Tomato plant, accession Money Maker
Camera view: tilt-top (135 deg); turntable rotation: 240 degrees
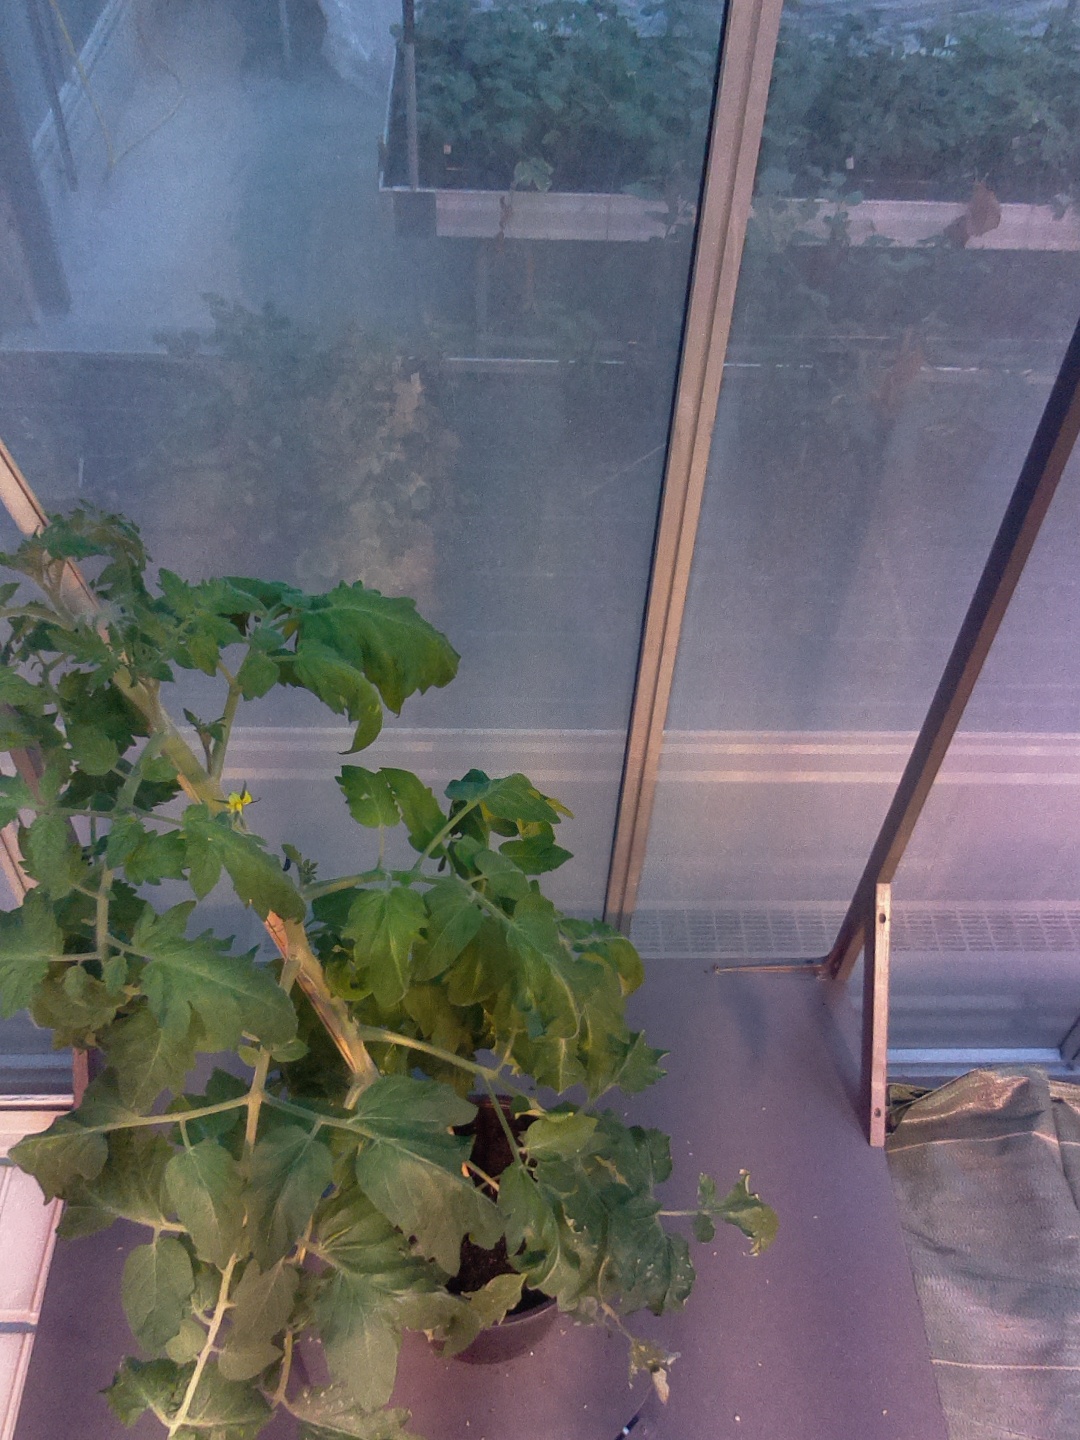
BBCH growth stage 60: First flowers open